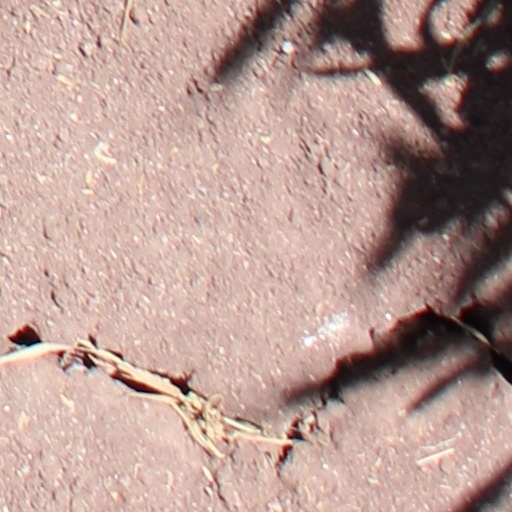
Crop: wheat